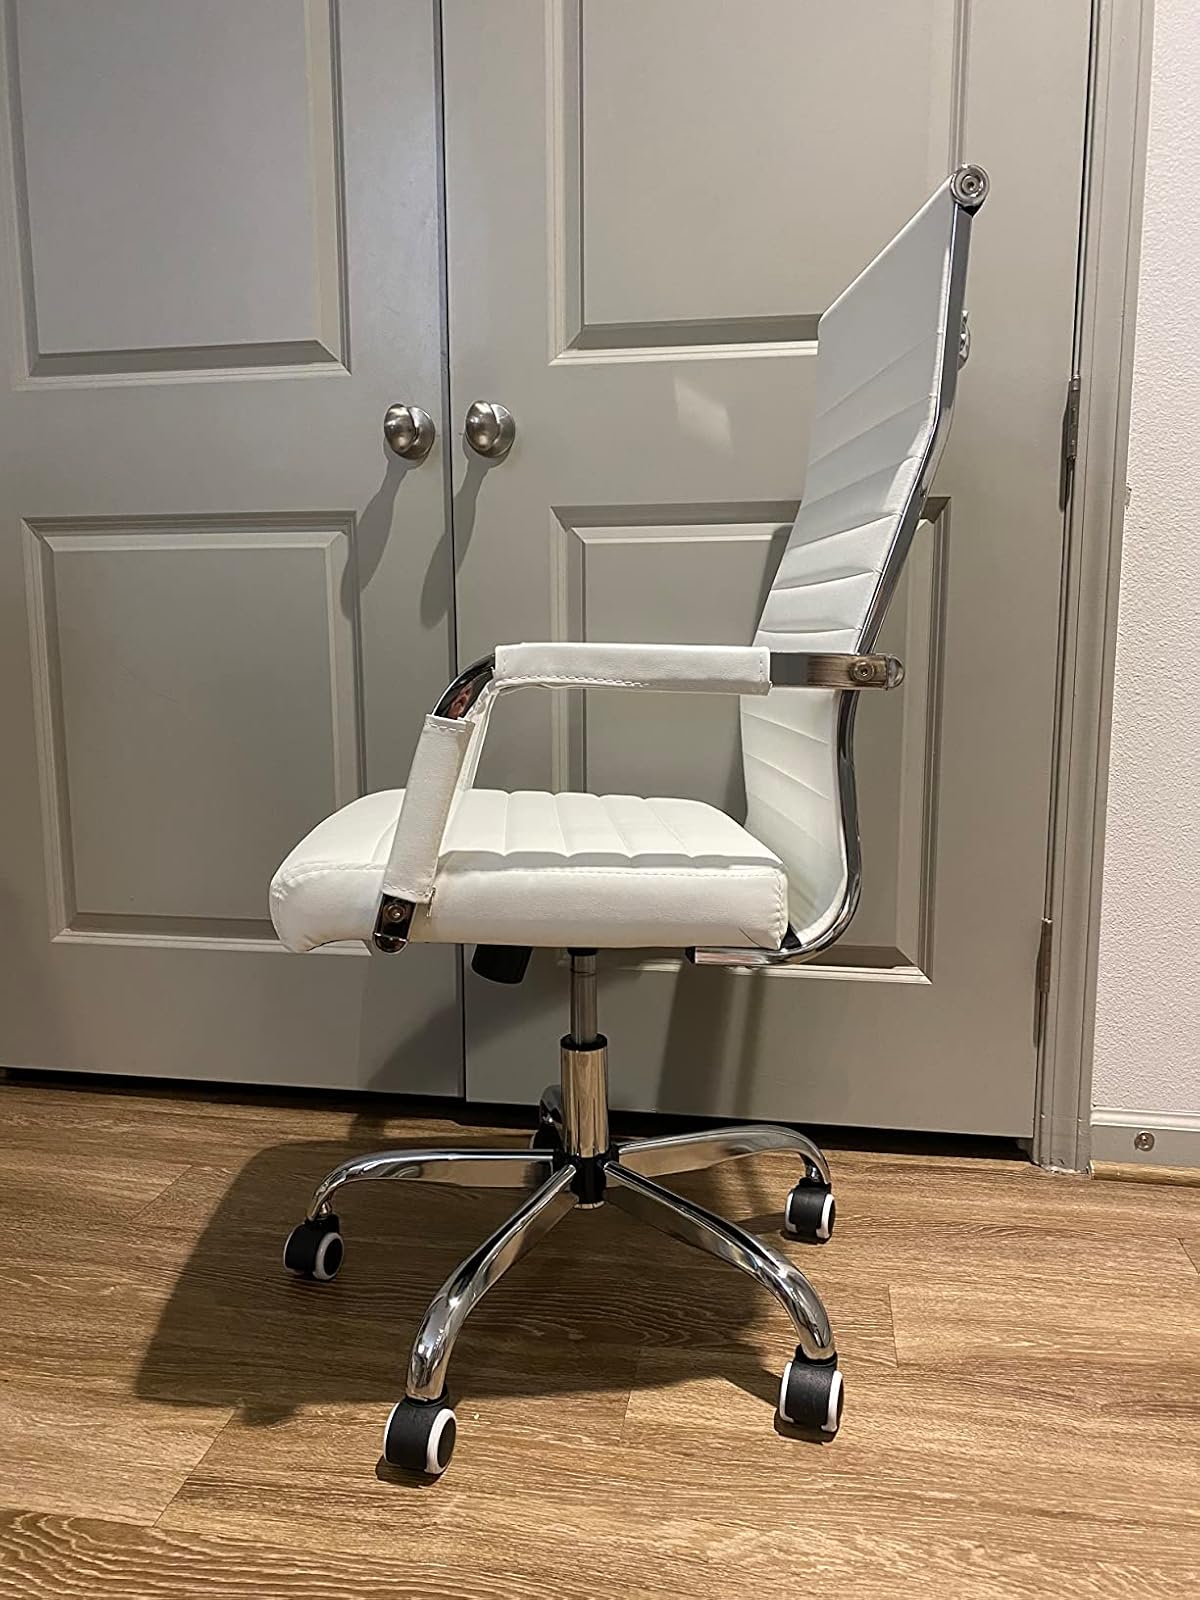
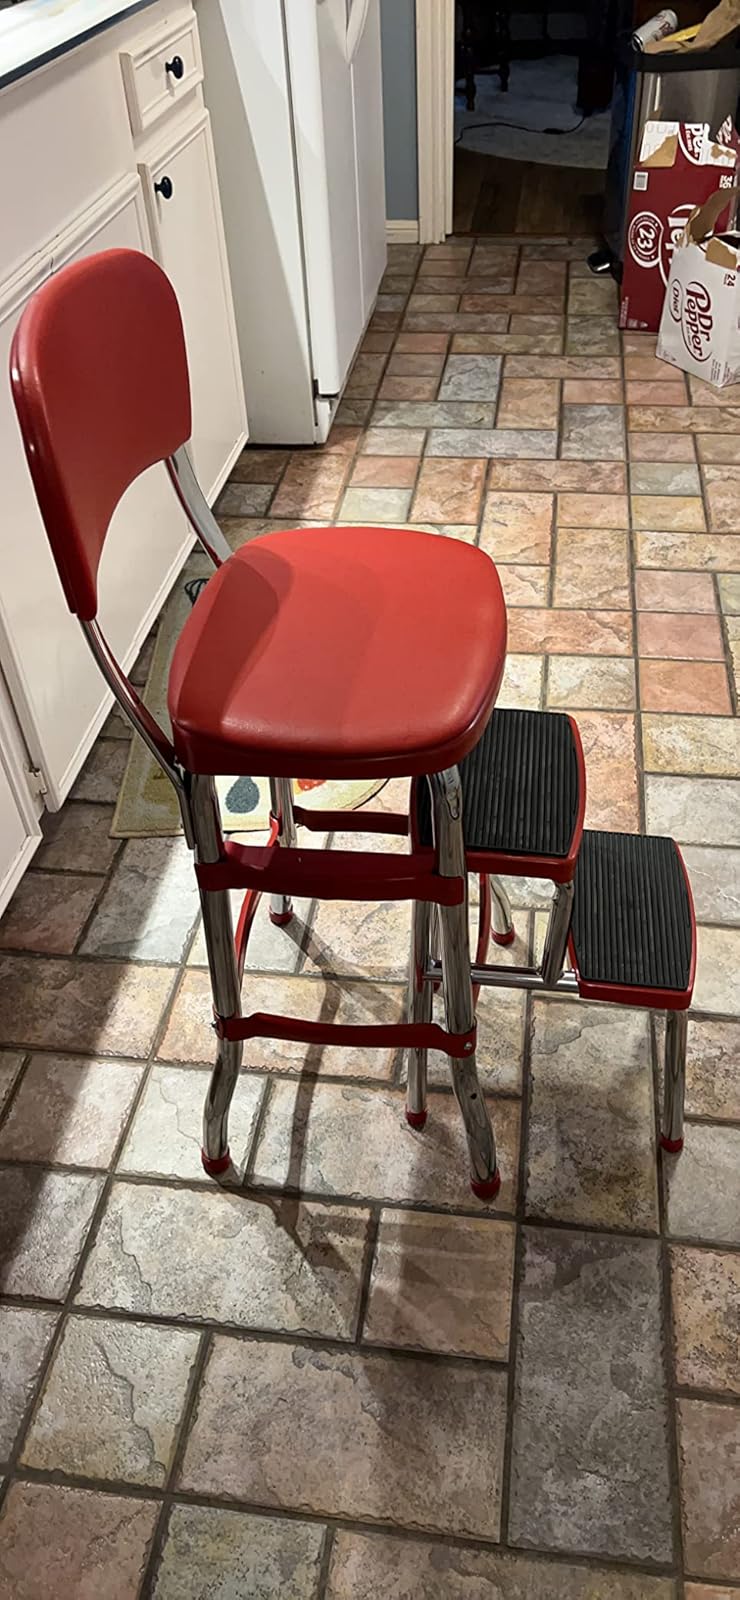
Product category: items_chair
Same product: no